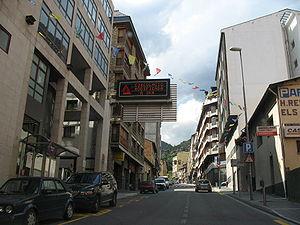
La route andorrane CG-3 à Escaldes Engordany.
La CG-3 - Route Générale 3 est une route andorrane reliant la capitale de la principauté à la station de sports d'hiver d'Arcalís, sur une distance de 29 kilomètres.